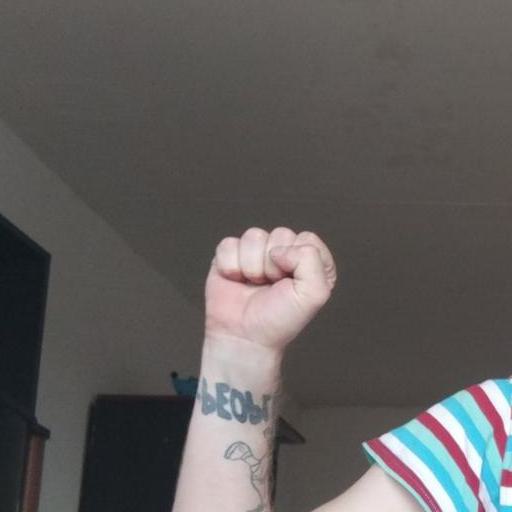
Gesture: fist